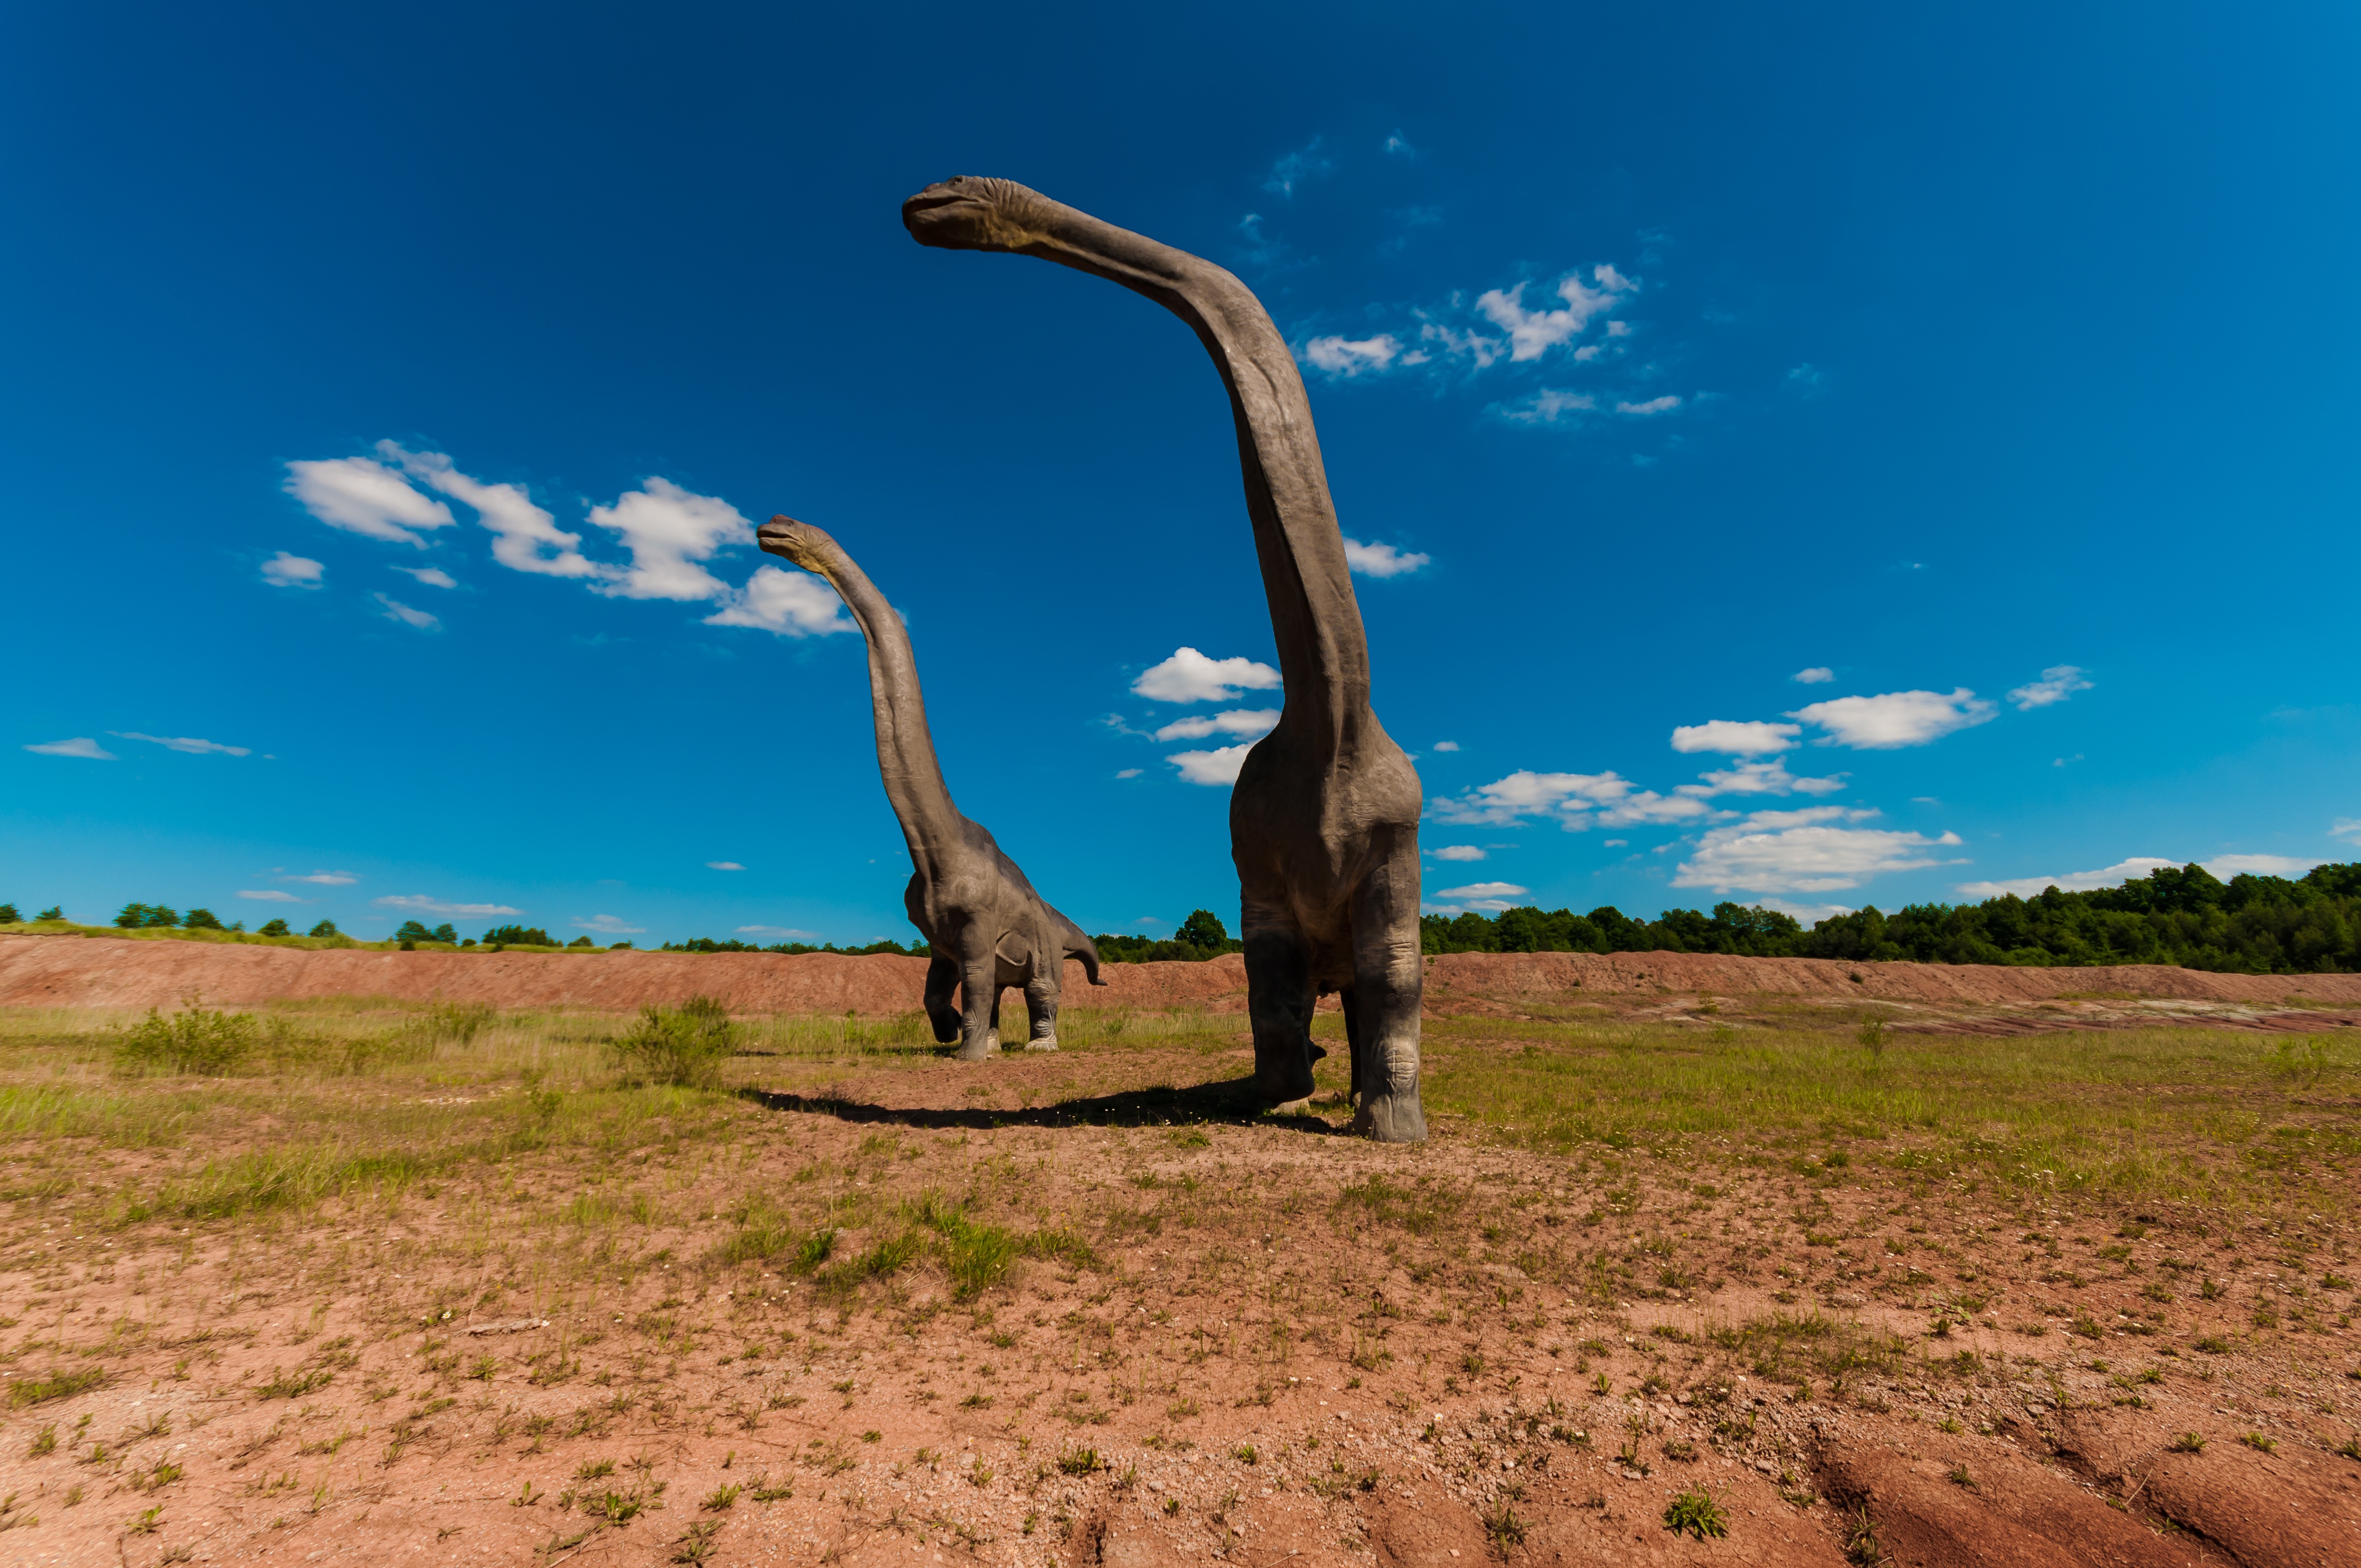
forest, open, adventure, old, animal, model, natural, park, mammal, ancient, predator, dead, savanna, lizard, plain, shark, mouth, giraffe, great, legs, poland, insects, monster, giant, dragon, age, history, skeleton, large, fossil, rex, exhibition, bad, dinosaur, hunter, tooth, extinct, safari, prehistoric, paleontology, tyrannosaurus, stegosaurus, evil, pterodactyl, jurassic, triceratops, giraffidae, carnivores, dino, allosaurus, the figurine, jaws, gad, terrible, excursions, monstrous, theropods, spinosaurus, giganotosaurus, afrovenator, acrocanthosaurus, ceratosaurus, masiakazaur, sauropodomorpha, diplodocus, brachiosaurus, argentinosaurus, ceratopsians, centrosaurus, stygimoloch, ornithopods, iguanodon, edmontosaurus, heterodontozaur, abrictosaurus, kentrosaurus, akantofolis, animantarks, ankylosaurid, tanystropheus, quetzalcoatlus, plesiosaur, jurapark, krasiej w, natural environment